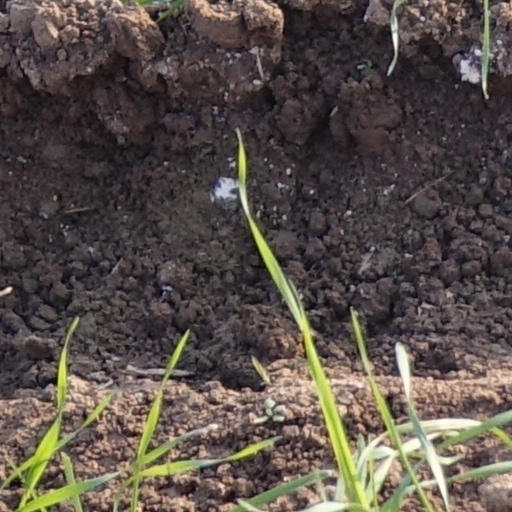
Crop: wheat